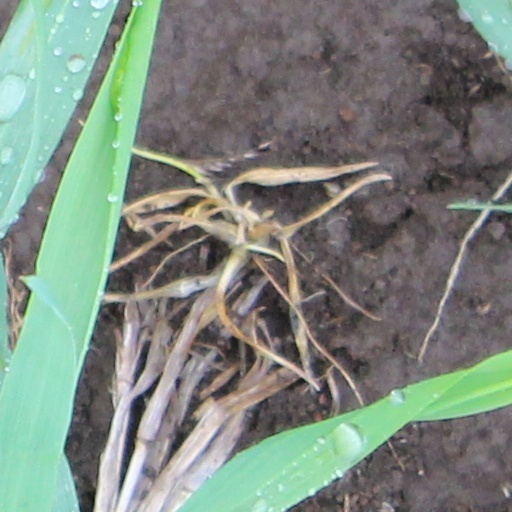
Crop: wheat